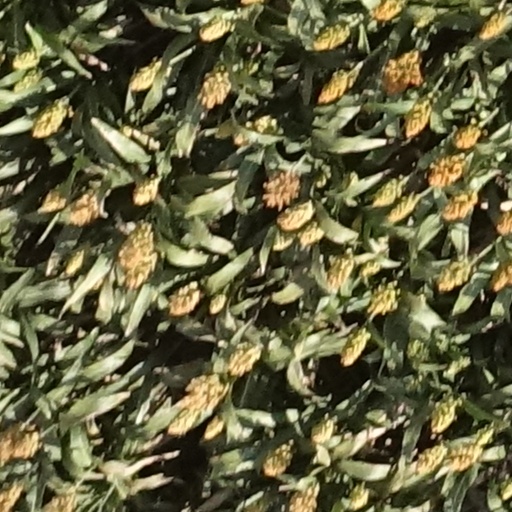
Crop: sorghum